Wohlen, Aargau

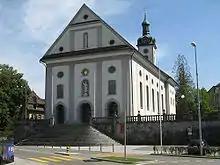
Parish church of Wohlen

The "Häslerhau" and "Hohbüehl" (two separate groups of Iron Age burial mounds) and the Catholic Church of St. Leonhard are listed as Swiss heritage sites of national significance. At the burial mounds, graves of men, women and children were found. The men were buried with spears, the women with rich ornaments and its wide variety bronze vessels, including a rare accumulation of large vessels, which indicates a considerable wealth of the people buried here.